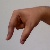
The image shows a hand gesture representing the letter 'Q' in Indian Sign Language.